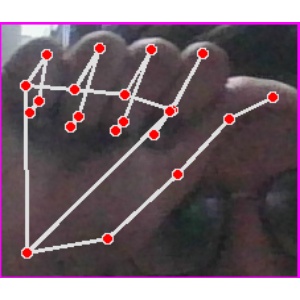
अक्षर: छ